Evolutionary psychology

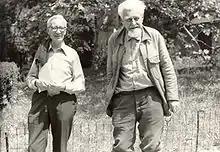
Nobel Laureates Nikolaas Tinbergen (left) and Konrad Lorenz (right) who were, with Karl von Frisch, acknowledged for work on animal behavior

Evolutionary psychology has its historical roots in Charles Darwin's theory of natural selection. In "The Origin of Species", Darwin predicted that psychology would develop an evolutionary basis: